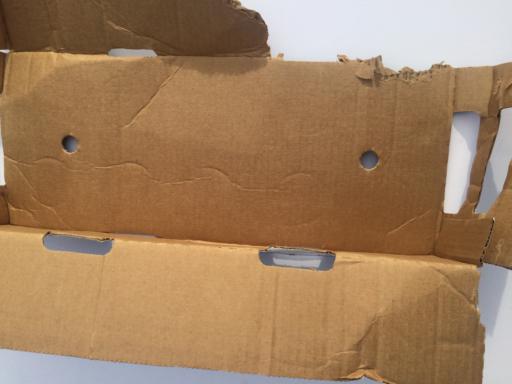
Waste category: cardboard